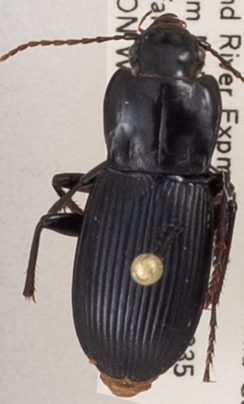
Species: Pterostichus herculaneus
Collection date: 2018-08-14
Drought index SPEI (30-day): -2.09
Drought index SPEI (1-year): -0.32
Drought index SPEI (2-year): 0.54